Libyan Coastal Highway

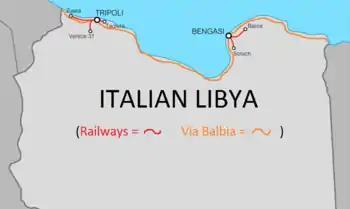

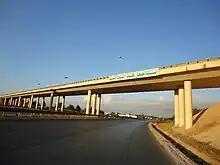
Highway with bridge overpass entrance to the east of Bayda (2010)

In March 1937, Italian dictator Benito Mussolini made a state visit to Italian Libya to open this new military and civilian highway, built by governor-general Italo Balbo. When Balbo died in 1940 in a plane crash, the Italian government named the 1822 kilometer road Via Balbia in his honour. It was used to improve the economy and viability of the Italian colony of Libya.